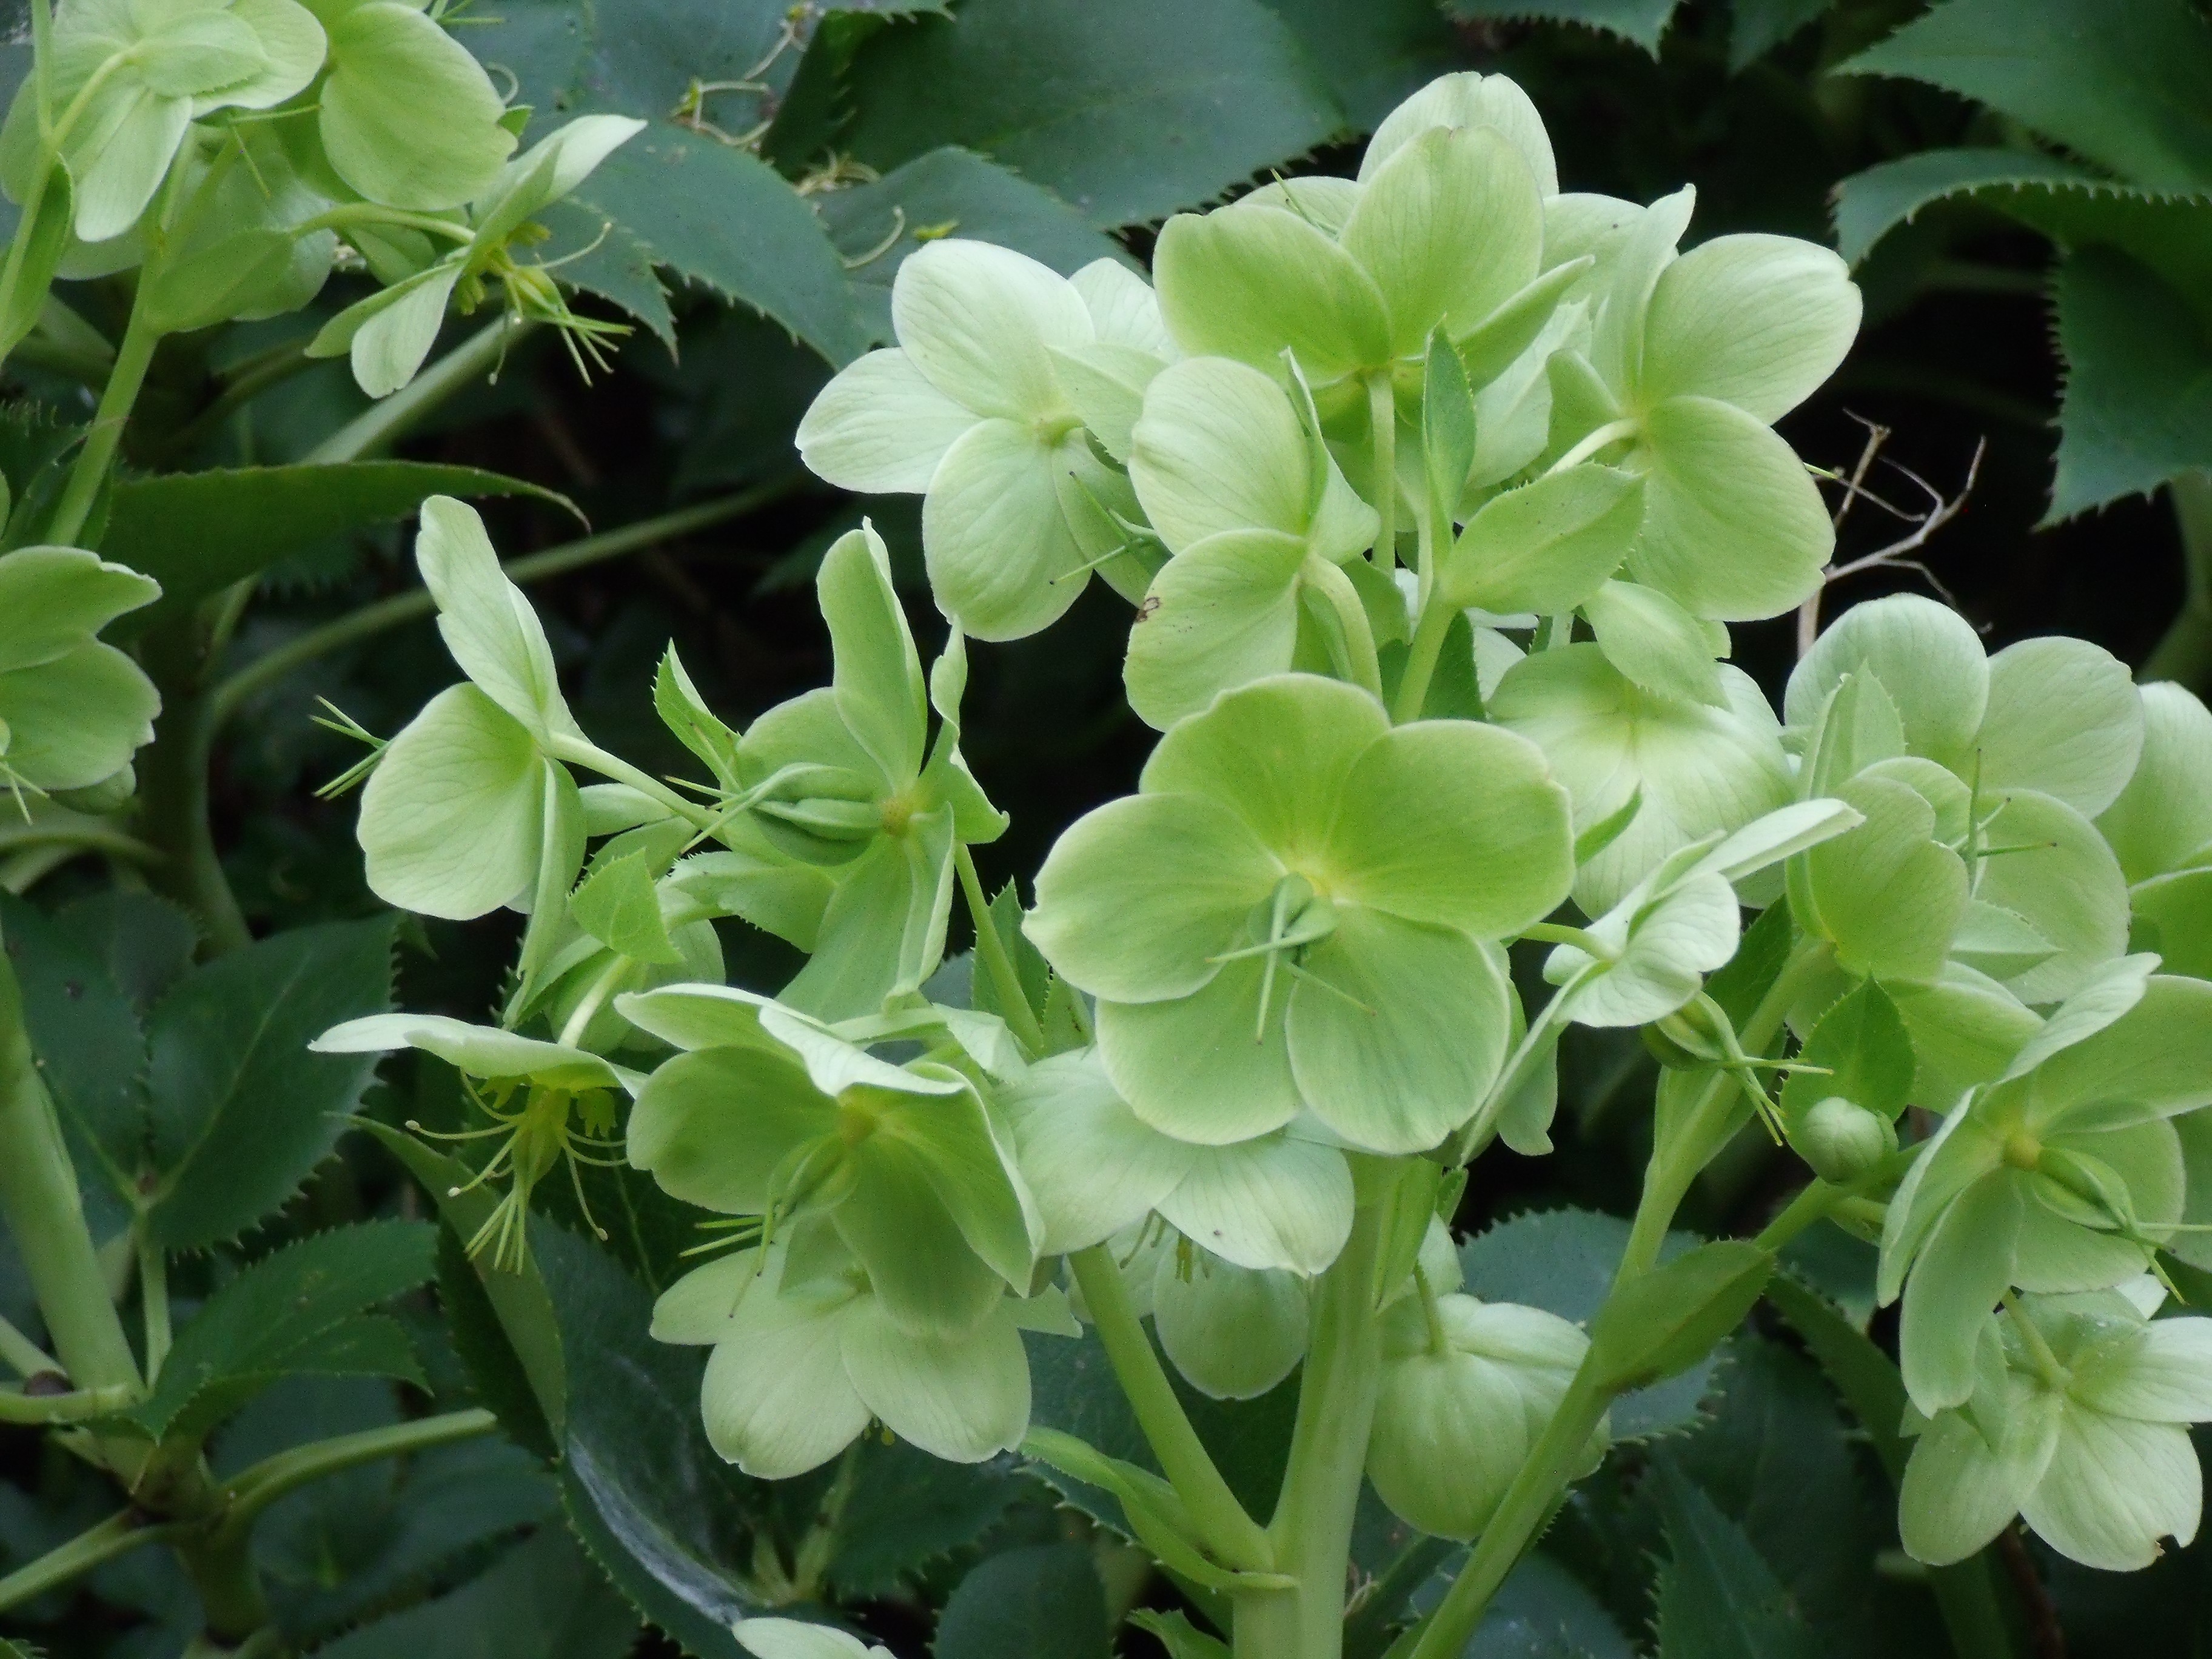
plant, flower, botany, flora, hydrangea, shrub, helleborus, light green, flowering plant, annual plant, land plant